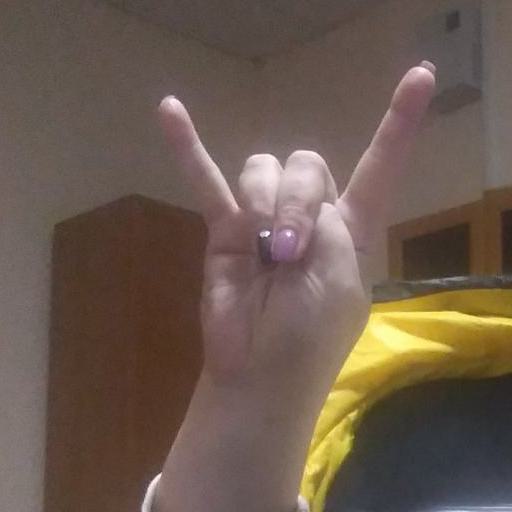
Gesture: rock